The useful plants of the Dutch East Indies

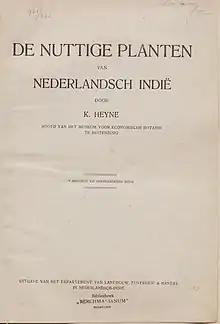
Title page of one of the books

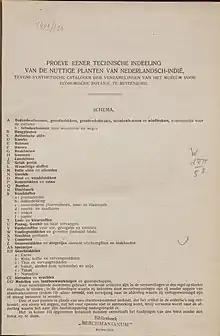
Page from one of the books with a schematic overview of the species

The useful plants of the Dutch East Indies (original Dutch title: "De nuttige planten van Nederlands Indië") is a series of four descriptive botany books written by the Dutch botanist Karel Heyne (1877-1947). The series is the first descriptive catalogue about botanical plants and their economical use in the Dutch East Indies (now Indonesia). It became a standard reference and was received by the public with appreciation. The series was published in Dutch (1913-1917) by Ruygrok & Co. in Batavia (now Jakarta). The series was re-edited in 1922, 1927 and 1950.